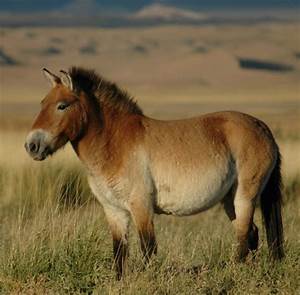
Label: cavallo